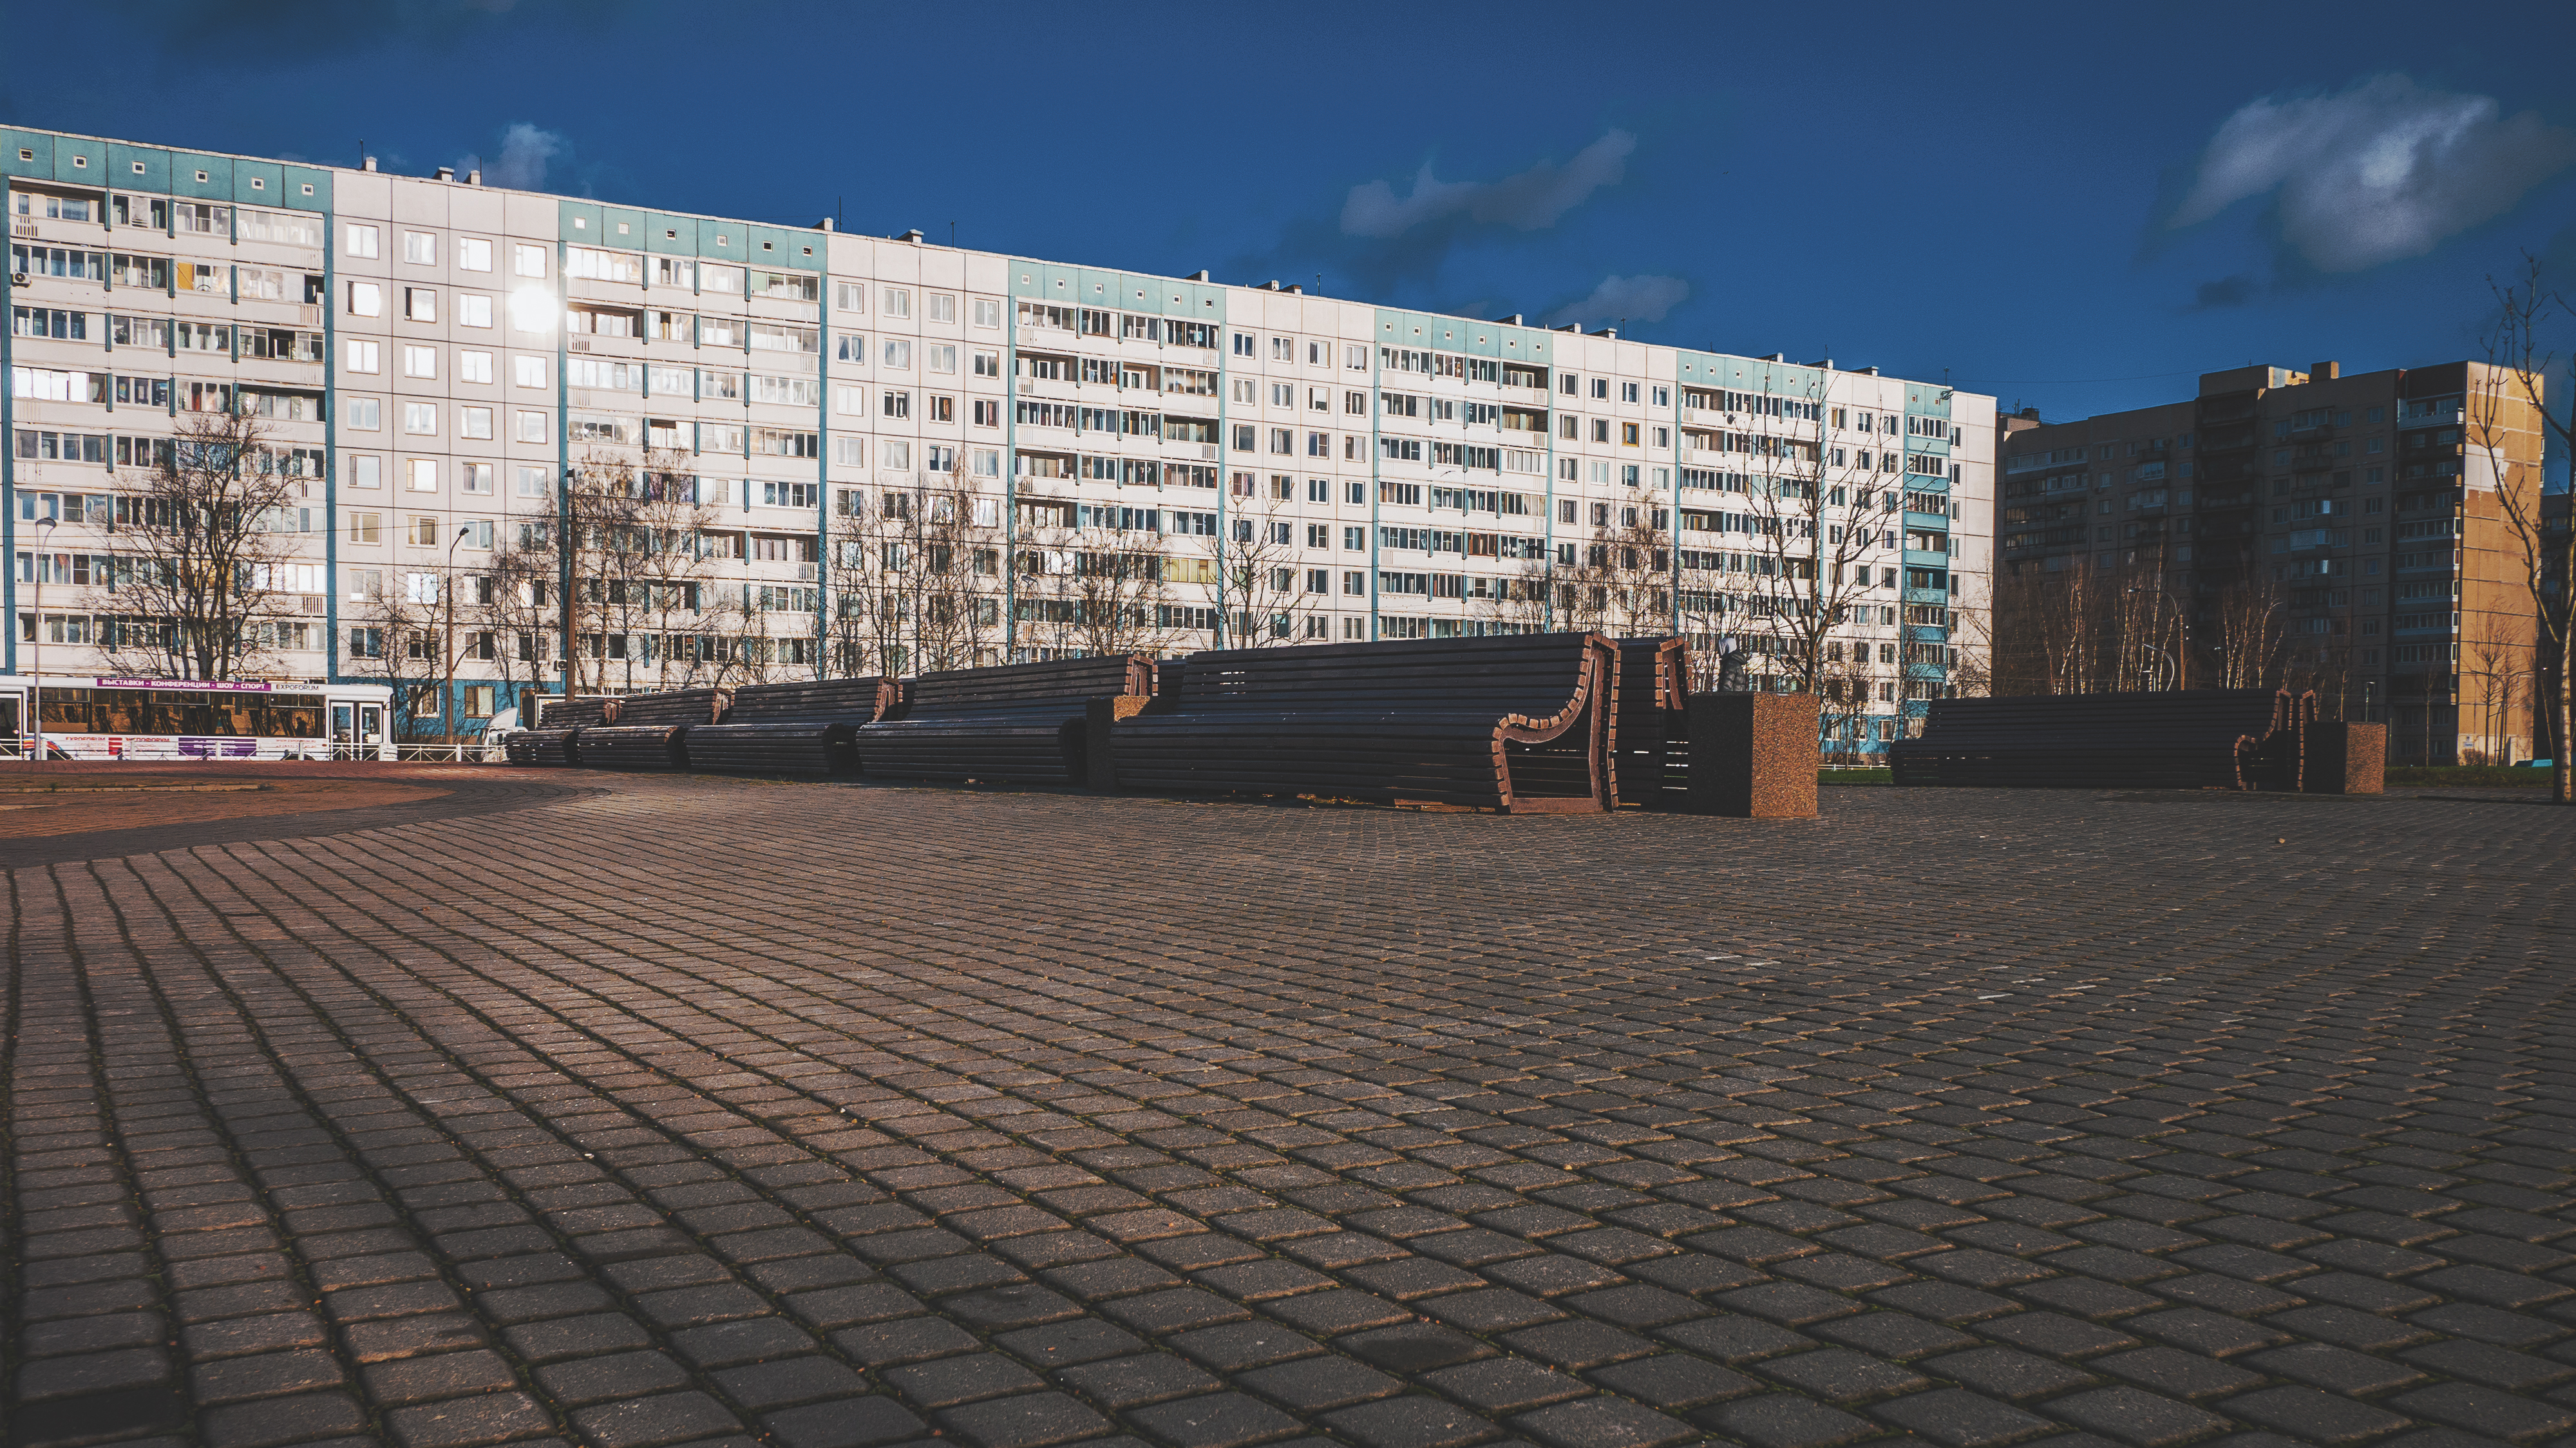
images, cloud, building, sky, road surface, tower block, urban design, condominium, asphalt, residential area, flooring, facade, window, wood, city, commercial building, road, apartment, symmetry, mixed use, metropolis, reflection, sidewalk, concrete, headquarters, cobblestone, landscape, evening, street, shadow, winter, tree, downtown, cityscape, dusk, house, brick, horizon, roof, walkway, night, corporate headquarters, parking, room, town square, suburb, square, daylighting, skyline, plaza